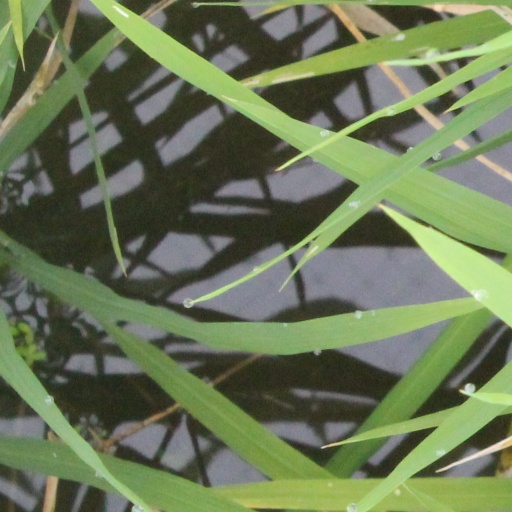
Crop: rice